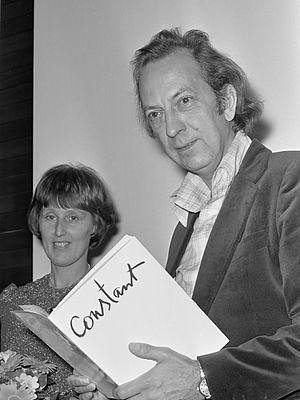
Constant
Constant Anton Nieuwenhuys, kaldet Constant, var en hollandsk kunstmaler og skulptør.